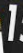
Number: 1